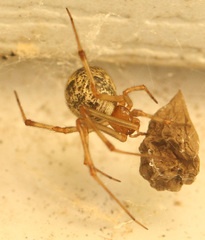
Species: Parasteatoda_tepidariorum